Holly Union Depot

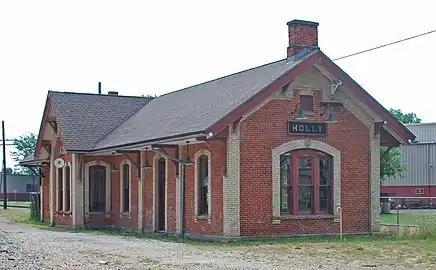

The Holly Union Depot is a former train station located at 223 South Broad Street in Holly, Michigan. It was listed on the National Register of Historic Places in 2000. It sits at the junction of tracks which are now owned by CSX Transportation and Canadian National Railway.